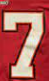
Number: 7